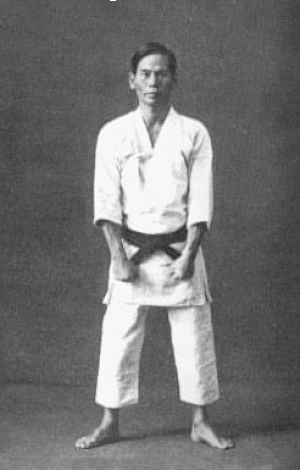
Le Shōrin Ryu, prononciation okinawaïenne des caractères japonais utilisés pour écrire l'école Shaolin, est l'un des trois styles majeurs de karaté à Okinawa.